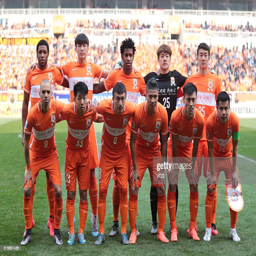
players line up prior to the match .